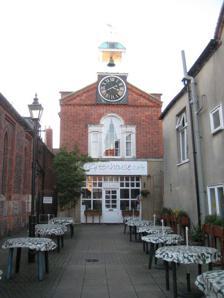
Building: Emsworth Town Hall
Country: United Kingdom
Year built: 1790
Municipal building in Emsworth, Hampshire, England Emsworth Town Hall The building in 2013 Location St Peter's Square, Emsworth Coordinates 50°50′47″N 0°56′13″W / 50.8464°N 0.9370°W / 50.8464; -0.9370 Built 1790 Architect John Painter and John Sueter Architectural style(s) Italianate style Shown in Hampshire Emsworth Town Hall is a former chapel which later served as an events venue in St Peter's Square in Emsworth , a town in Hampshire , in England. It currently serves as a café . History The building was commissioned as St Peter's Chapel, a chapel of ease to St Thomas a Becket's Church, Warblington .  It was designed by John Painter and John Sueter in the Italianate style , built in red brick with stone dressings at a cost of £1,400, and was completed in 1790. The original design involved a symmetrical main frontage of three bays, with a gable above, facing towards St Peter's Square. The central bay featured a three-stage tower with a Venetian window at the top of the first stage, a blind second stage, and a clock face in the third stage. The outer bays were fenestrated by tall round headed windows on the ground floor with oval-shaped windows above. At roof level, there was a small bell tower with an ogee -shaped roof and a weather vane . In 1845, St James' Church was erected in North Street, and the chapel closed in 1852. It then fell vacant and, after two decades, became quite derelict. In 1876, it was bought by the Emsworth Proprietary Hall Company, for use as an events venue. The directors of the company initiated an extensive refurbishment project, which involved the removal of the original three stage clock tower. In 1881 the building was renamed Emsworth Town Hall. Although it was never used for municipal purposes, it was a popular venue for lectures, theatrical performances and concerts. In 1912, the building was converted for cinema use. As part of the conversion works the main frontage was remodelled. The ground floor was clad in rusticated stone and a wide opening was installed, flanked by pairs of Doric order pilasters . The new frontage recaptured many of the features of the original design including the Venetian window on the first floor, the pediment, the clock face and the bell tower. It operated as the Town Hall Cinema and started showing silent films. The building was rebranded as the Pavilion Cinema in 1930. It continued in that use for another two decades until 1953, when the cinema closed, and the building became a builders' merchant, trading as Reeves Limited. However, there was a serious fire, causing considerable damage to the business, in July 1994. The former chapel was then converted into a café and re-opened as such in 1998. It began trading as the Greenhouse Café in 2002, and was briefly renamed the Redhouse Café in April 2015, as part of a promotion led by the comedian, Hugh Dennis , to raise money for Comic Relief . After it was acquired by Steve and Gemma Cross, it was renamed the Cross Kitchen in October 2021. The business was awarded the title of "Best Cafe" in the "Muddy Stilettos Awards", which recognise small independent lifestyle businesses, in 2023. References